Menander

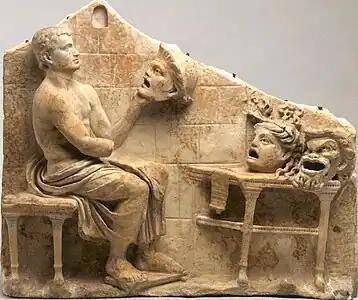
Roman, Republican or Early Imperial, "Relief of a seated poet (Menander) with masks of New Comedy", 1st century BC – early 1st century AD, Princeton University Art Museum

Menander was the son of well-to-do parents; his father Diopeithes is identified by some with the Athenian general and governor of the Thracian Chersonese known from the speech of Demosthenes "De Chersoneso". He presumably derived his taste for comic drama from his uncle Alexis.